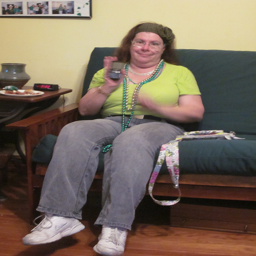
A woman sitting on a couch in a room.
a woman sitting on a couch and holding a cell phone
A woman sits on a futon, holding a cell phone.
An older woman wearing Mardi Gras beads displays her cellphone.
Woman sitting on couch in living room displaying cell phone.